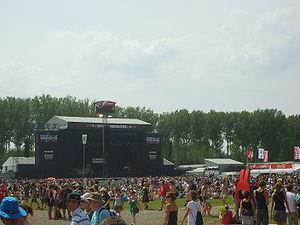
Plaine du festival Rock Werchter 2010
Rock Werchter est l'un des plus importants festivals de musique au monde, de par les artistes qui le fréquentent chaque année. Il se déroule début juillet à Werchter en Belgique.